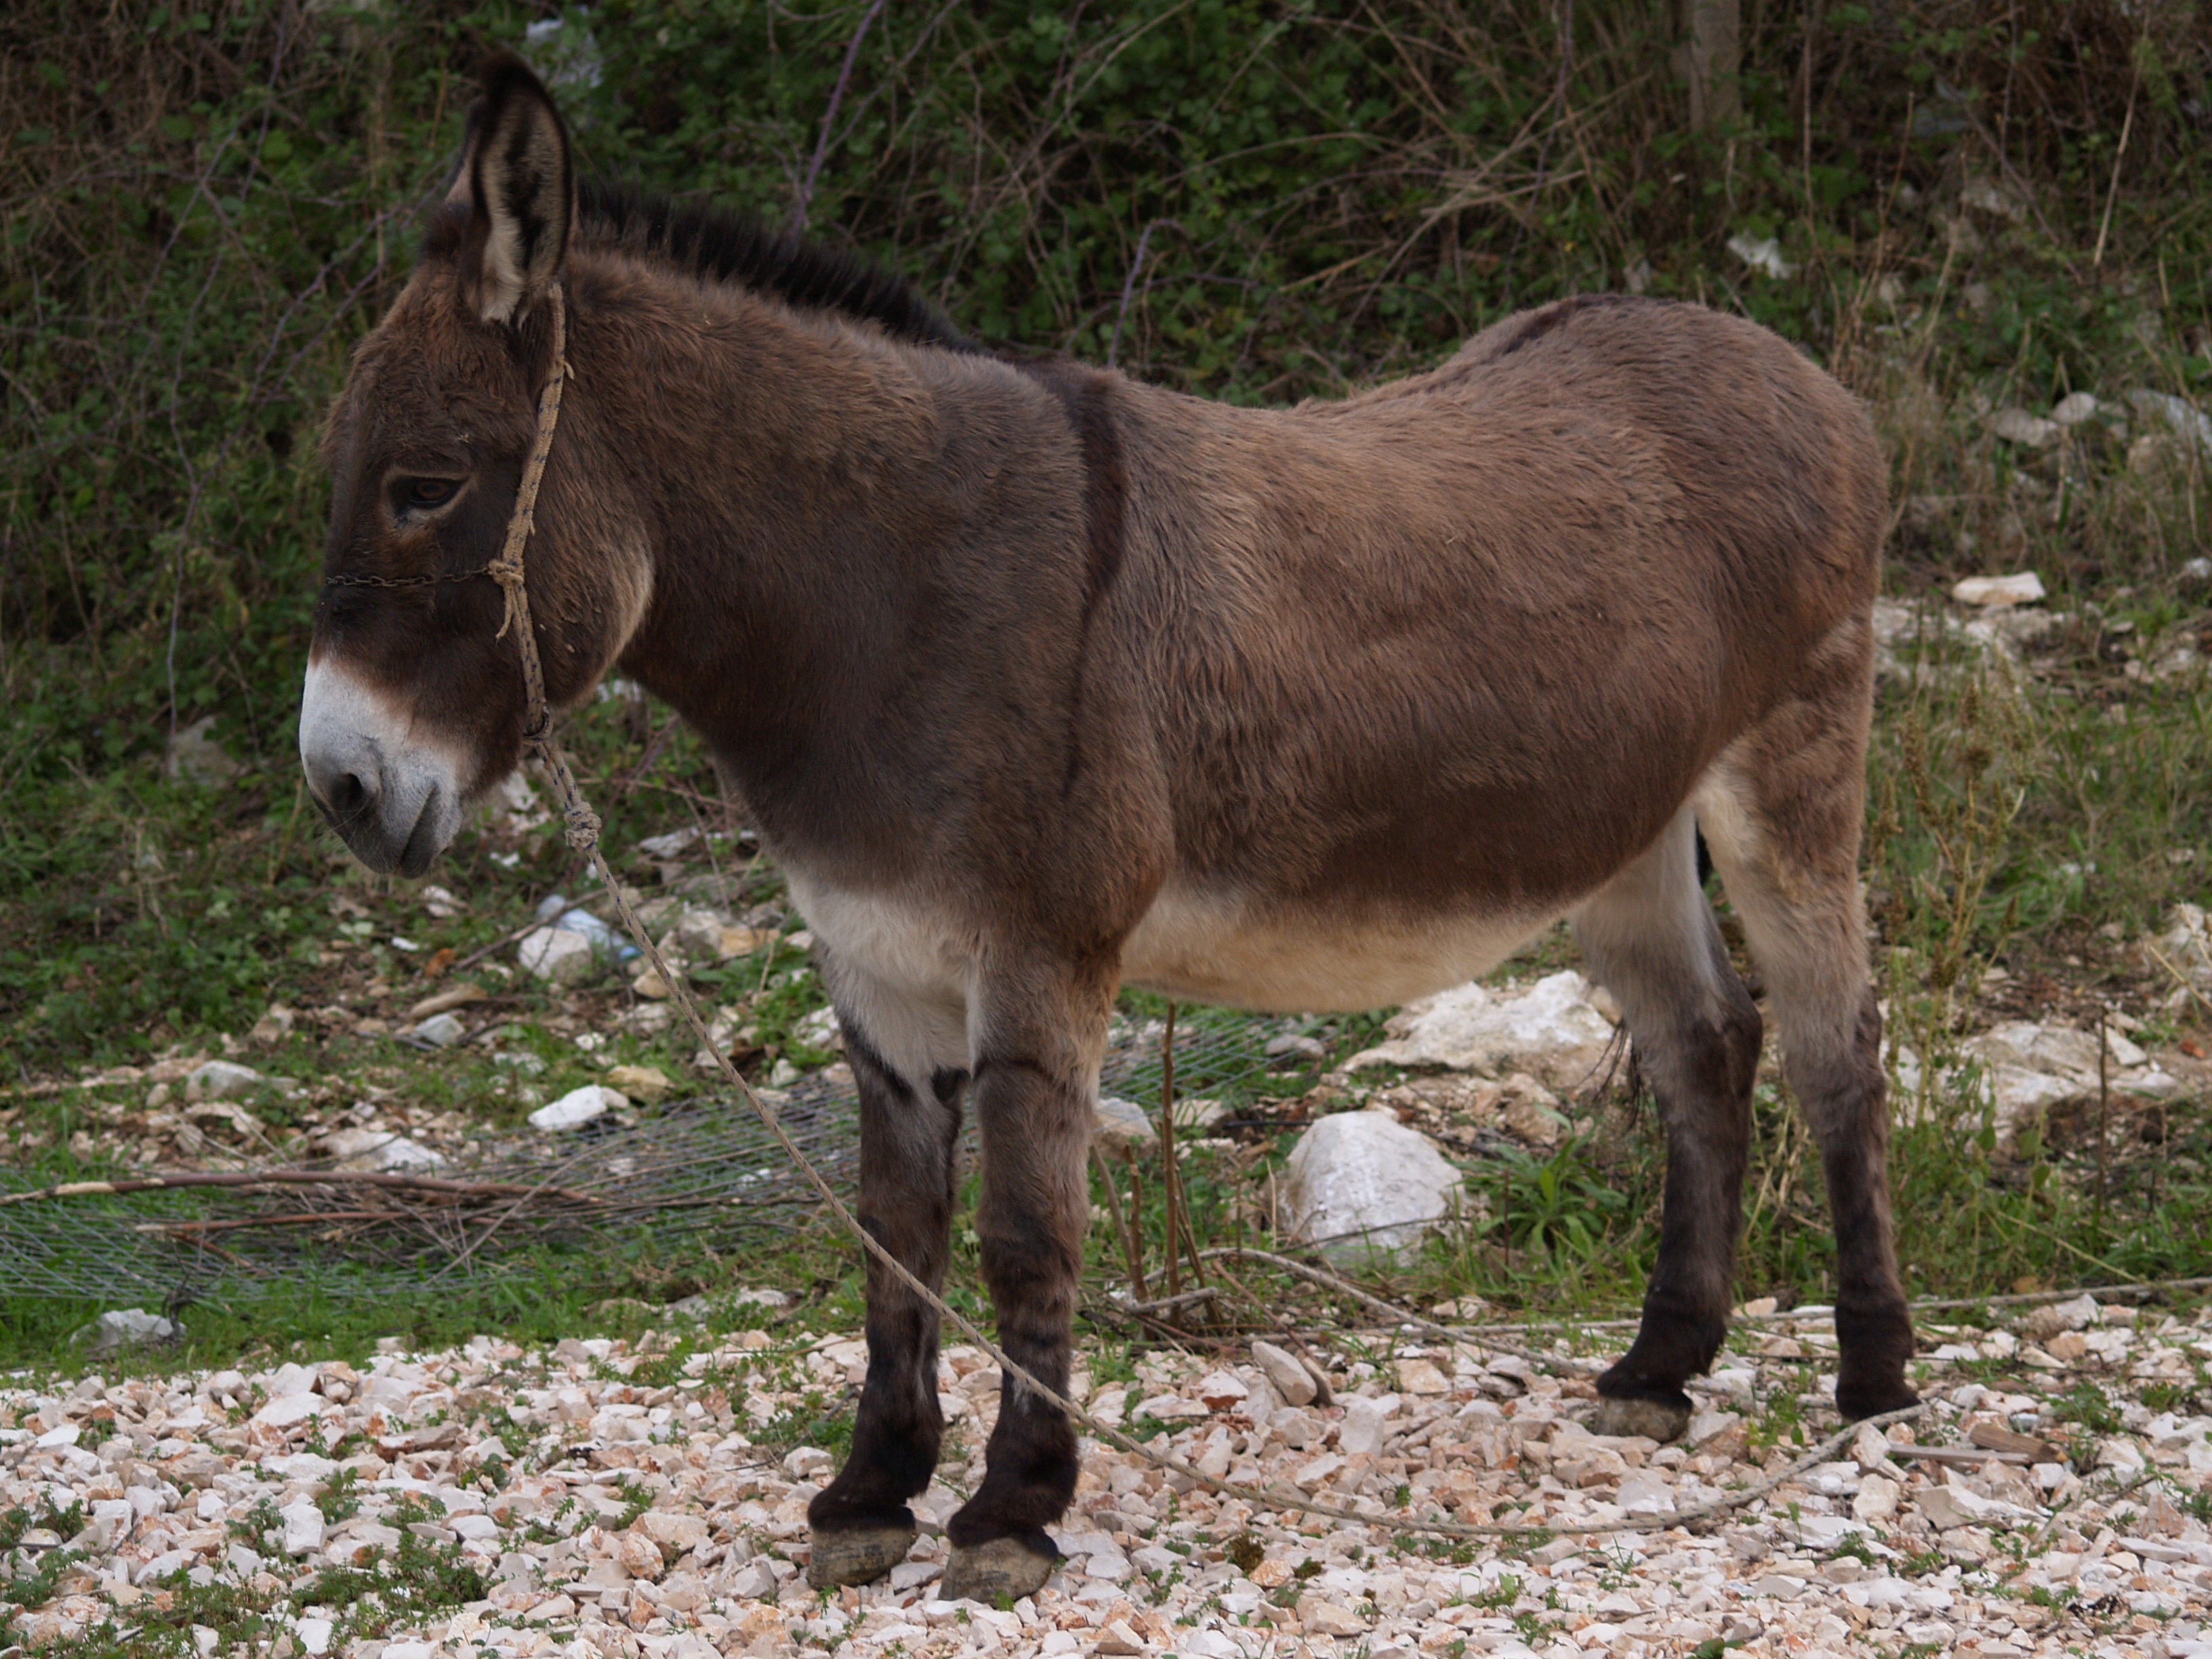
nature, animal, wildlife, wild, pasture, grazing, horse, natural, mammal, stallion, mane, fauna, donkey, ass, vertebrate, mare, foal, colt, mule, wildness, pack animal, horse like mammal, mustang horse